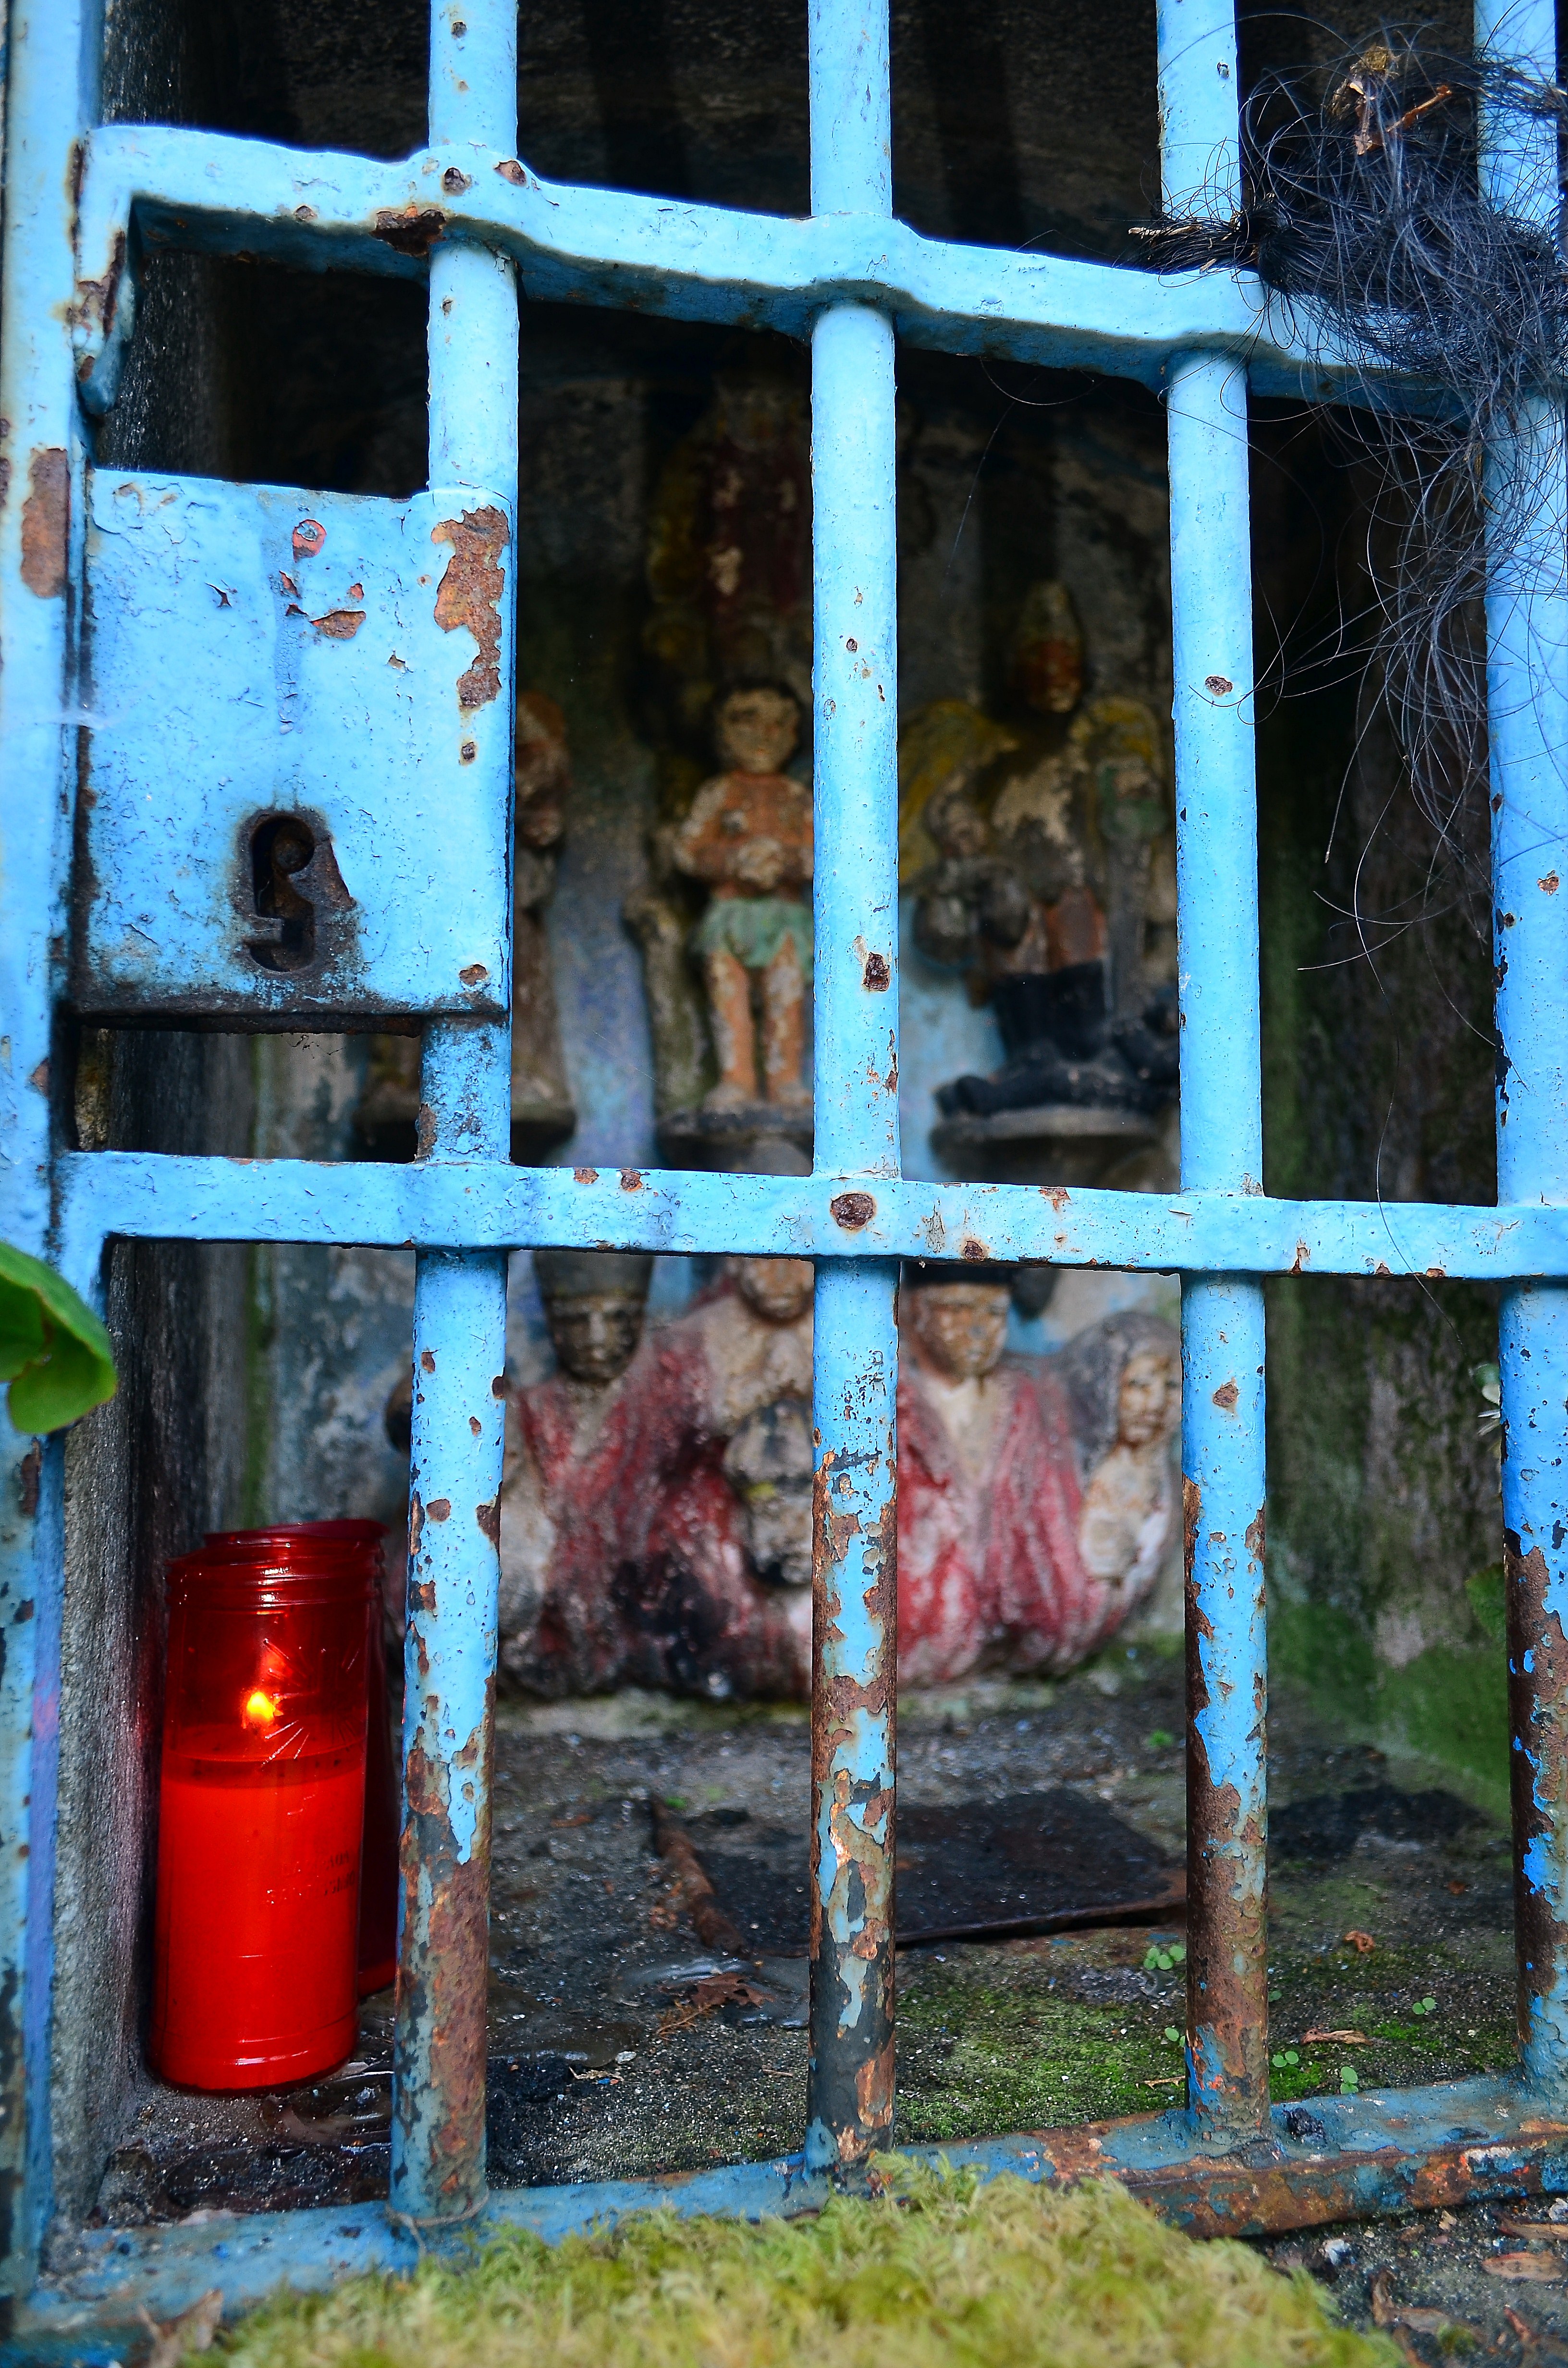
window, wall, color, blue, art, ggl1, varios, some, nikond5100, petodeanimas, urban area